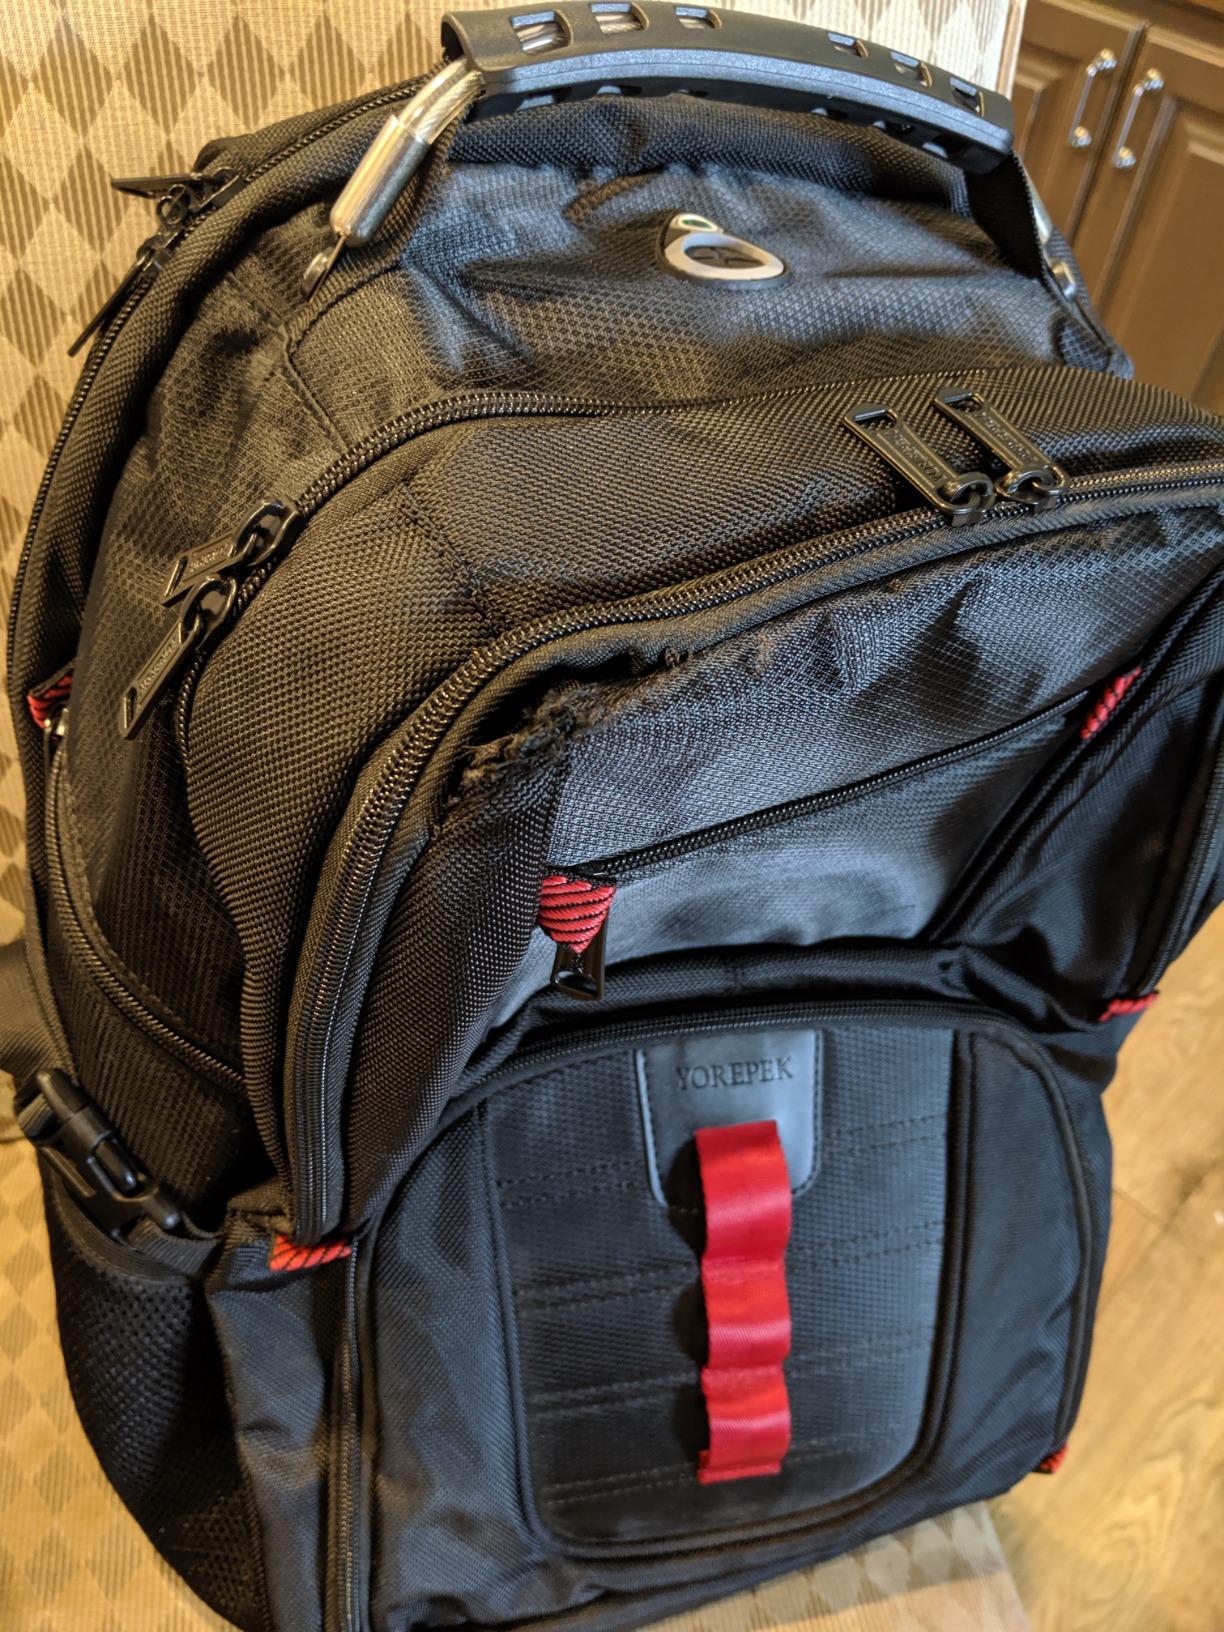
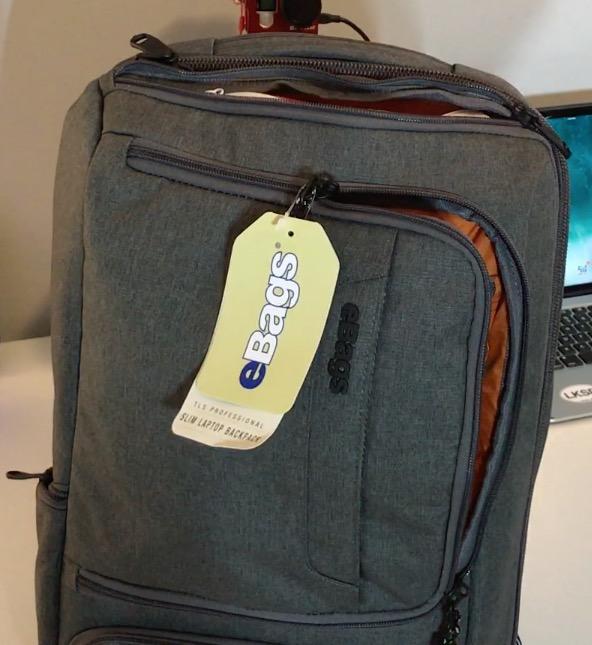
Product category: bag
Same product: no